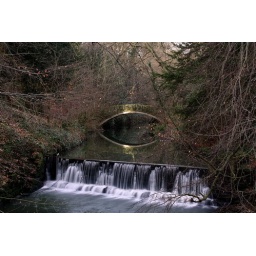
taken from the much photo'd stone bridge in Jesmond Dene of the little photo'd waterfall